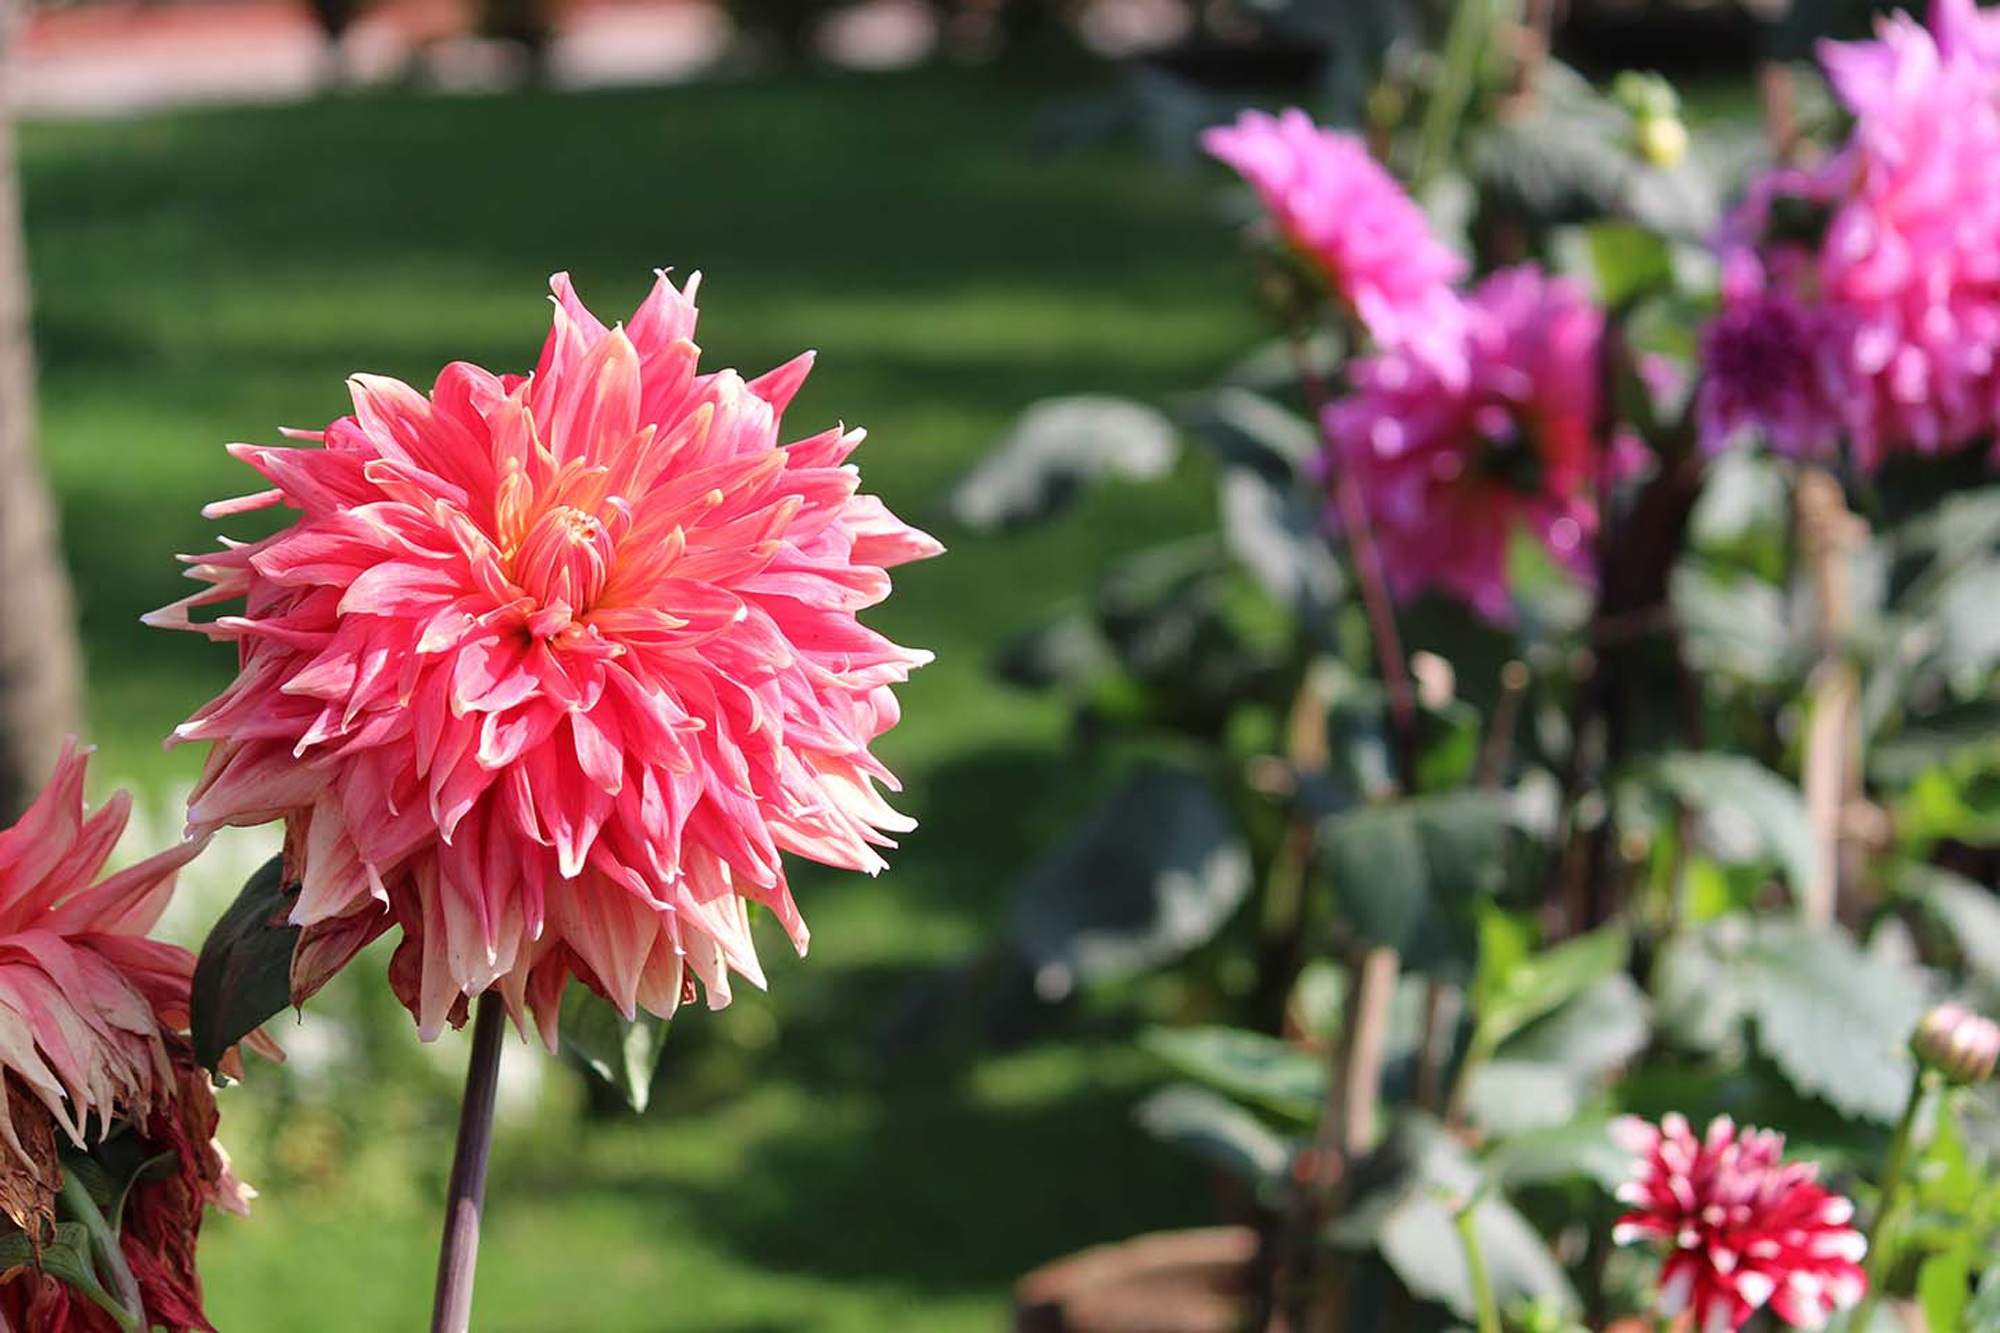
nature, blossom, plant, flower, petal, spring, green, natural, botany, colorful, garden, pink, flora, dahlia, shrub, flowering plant, daisy family, annual plant, land plant, chrisantema